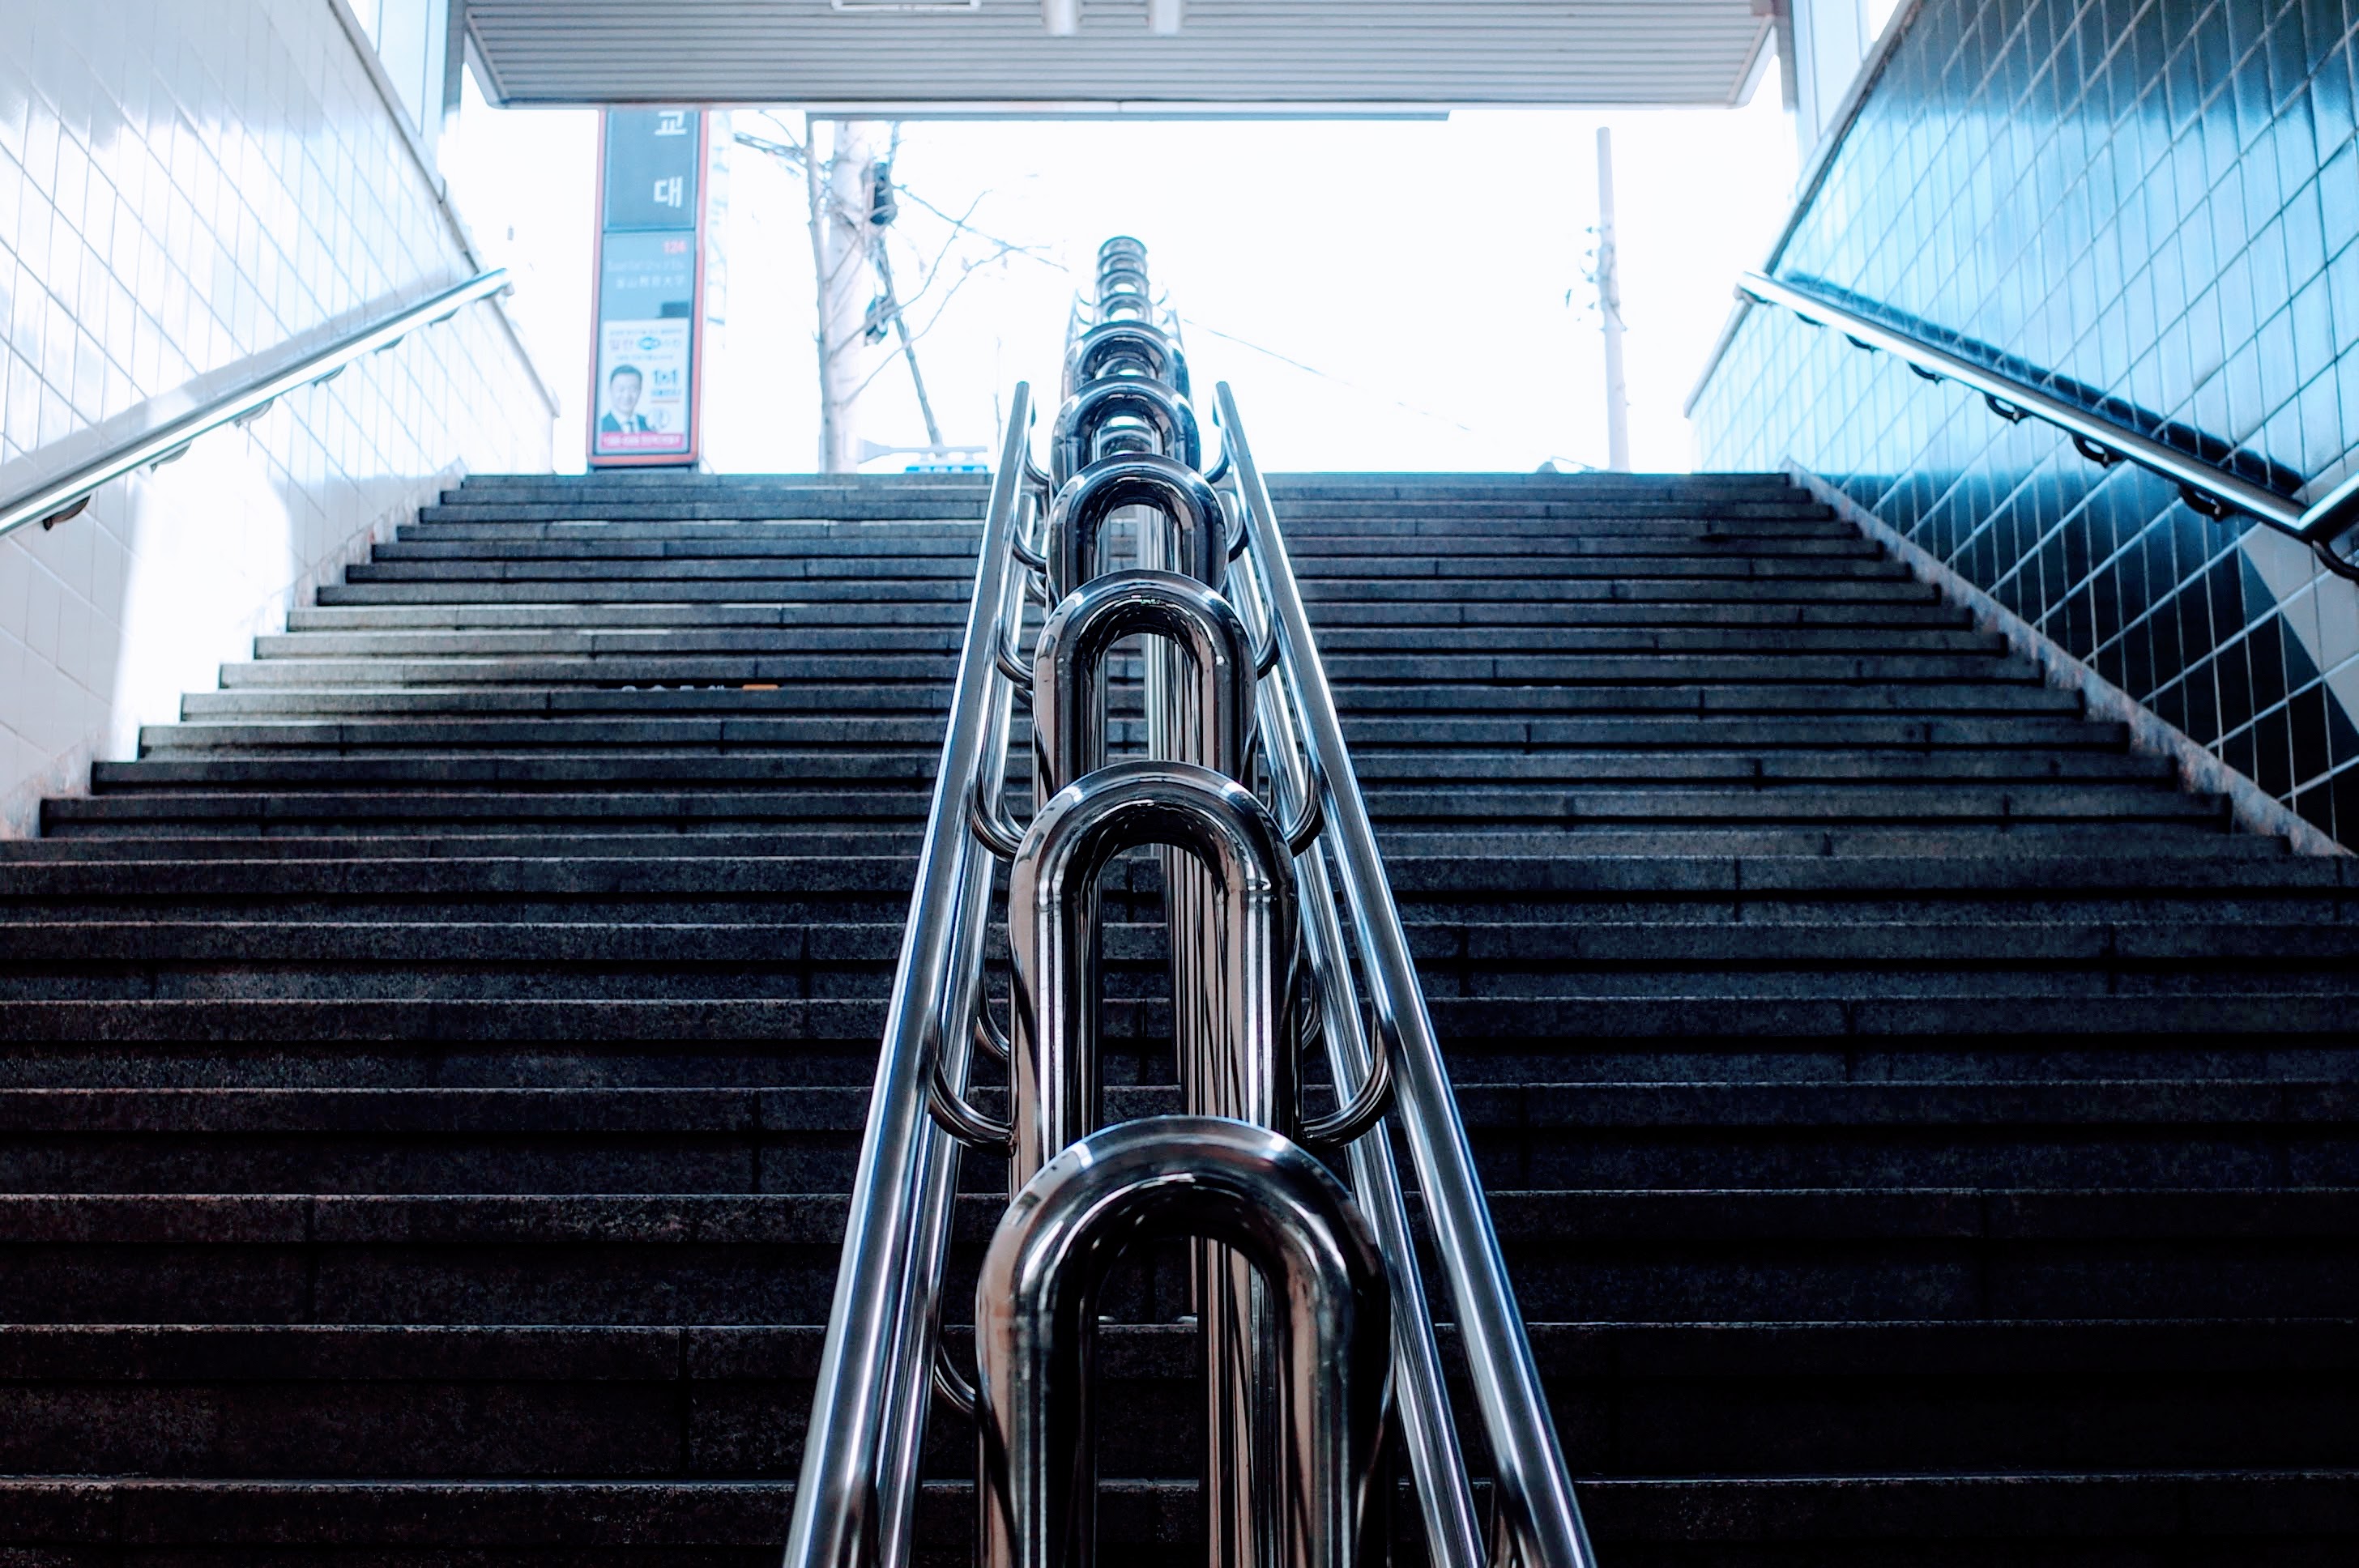
architecture, structure, perspective, roof, skyscraper, steel, facade, blue, stadium, stairs, symmetry, handrails, low angle shot, urban area